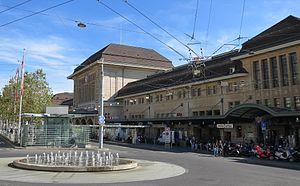
Lausanne est une ville suisse située sur la rive nord du lac Léman. Elle est la capitale et ville principale du canton de Vaud et le chef-lieu du district de Lausanne. Elle constitue la quatrième ville du pays en nombre d'habitants après Zurich, Genève et Bâle. Fin 2019, la commune de Lausanne compte 146 032 habitants. En 2018, l'agglomération lausannoise compte 420 757 habitants. En 2012, l'agglomération lausannoise concentre 50 % de la population et 60 % des emplois du canton de Vaud.